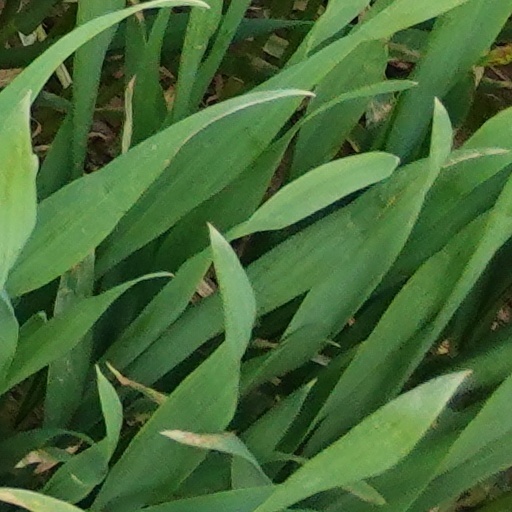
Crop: wheat